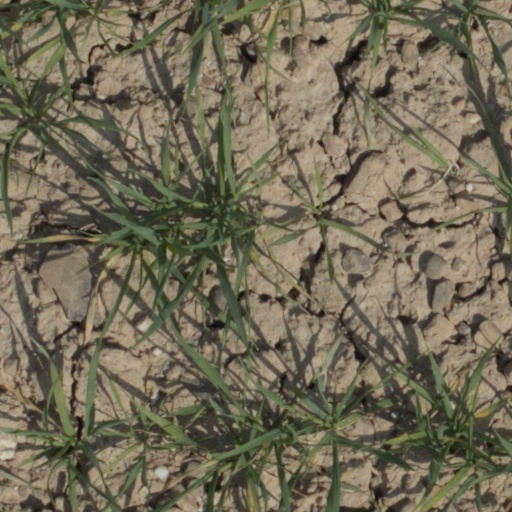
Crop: wheat